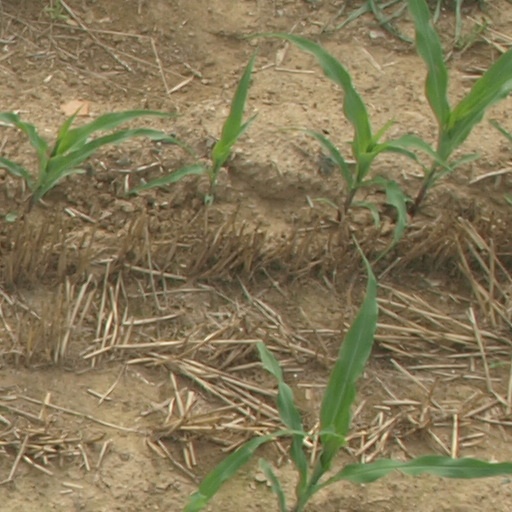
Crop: maize; corn